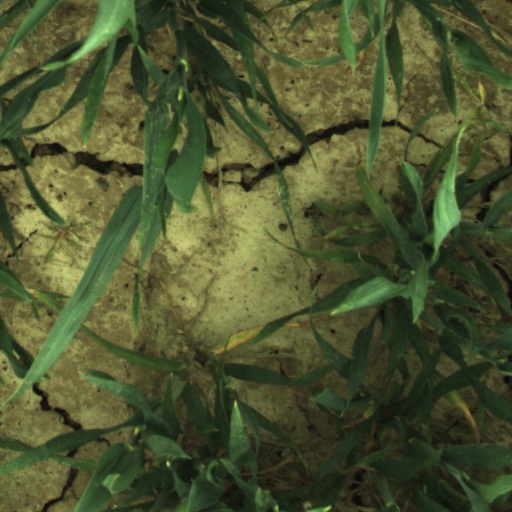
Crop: wheat